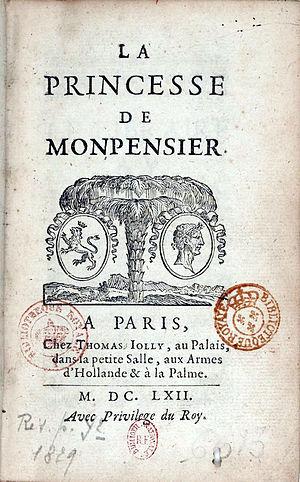
La Princesse de Montpensier est une nouvelle publiée anonymement par Madame de La Fayette en 1662.